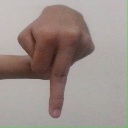
अक्षर: प